Death of Milica Kostić

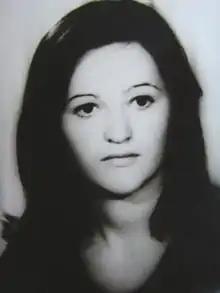
Kostić in 1974

Milica Kostić (24 April 1956 – 4 September 1974) was a high school student from Serbia (then part of Yugoslavia) who at age 18 died by suicide to avoid being raped. She was lured to a 12th floor apartment in Kruševac by a group of young men who then tried to rape her. To avoid being assaulted, she jumped from the window of the apartment and fell onto the street. She died from her injuries two days later but gave the police a full description of the incident before her death.